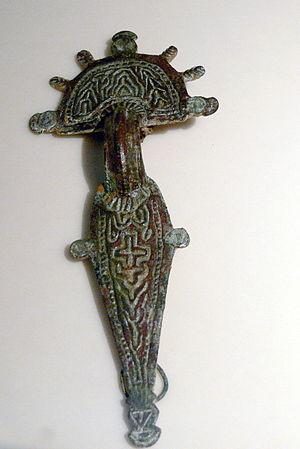
L'art wisigoth ou art wisigothique renvoie à l’art développé du Vᵉ siècle au début du VIIIᵉ siècle durant l'existence du royaume wisigoth, principalement en Espagne et moins au Portugal. La période de fondation lorsque sa capitale était Tolosa fut trop brève pour laisser des traces significatives.
La nécropole de Castiltierra est une nécropole wisigothique découverte à Castiltierra, près de Fresno de Cantespino, dans la province de Ségovie, en Castille.
La nécropole de Duratón est une nécropole wisigothique située à Duratón, dans la province de Ségovie, en Castille.